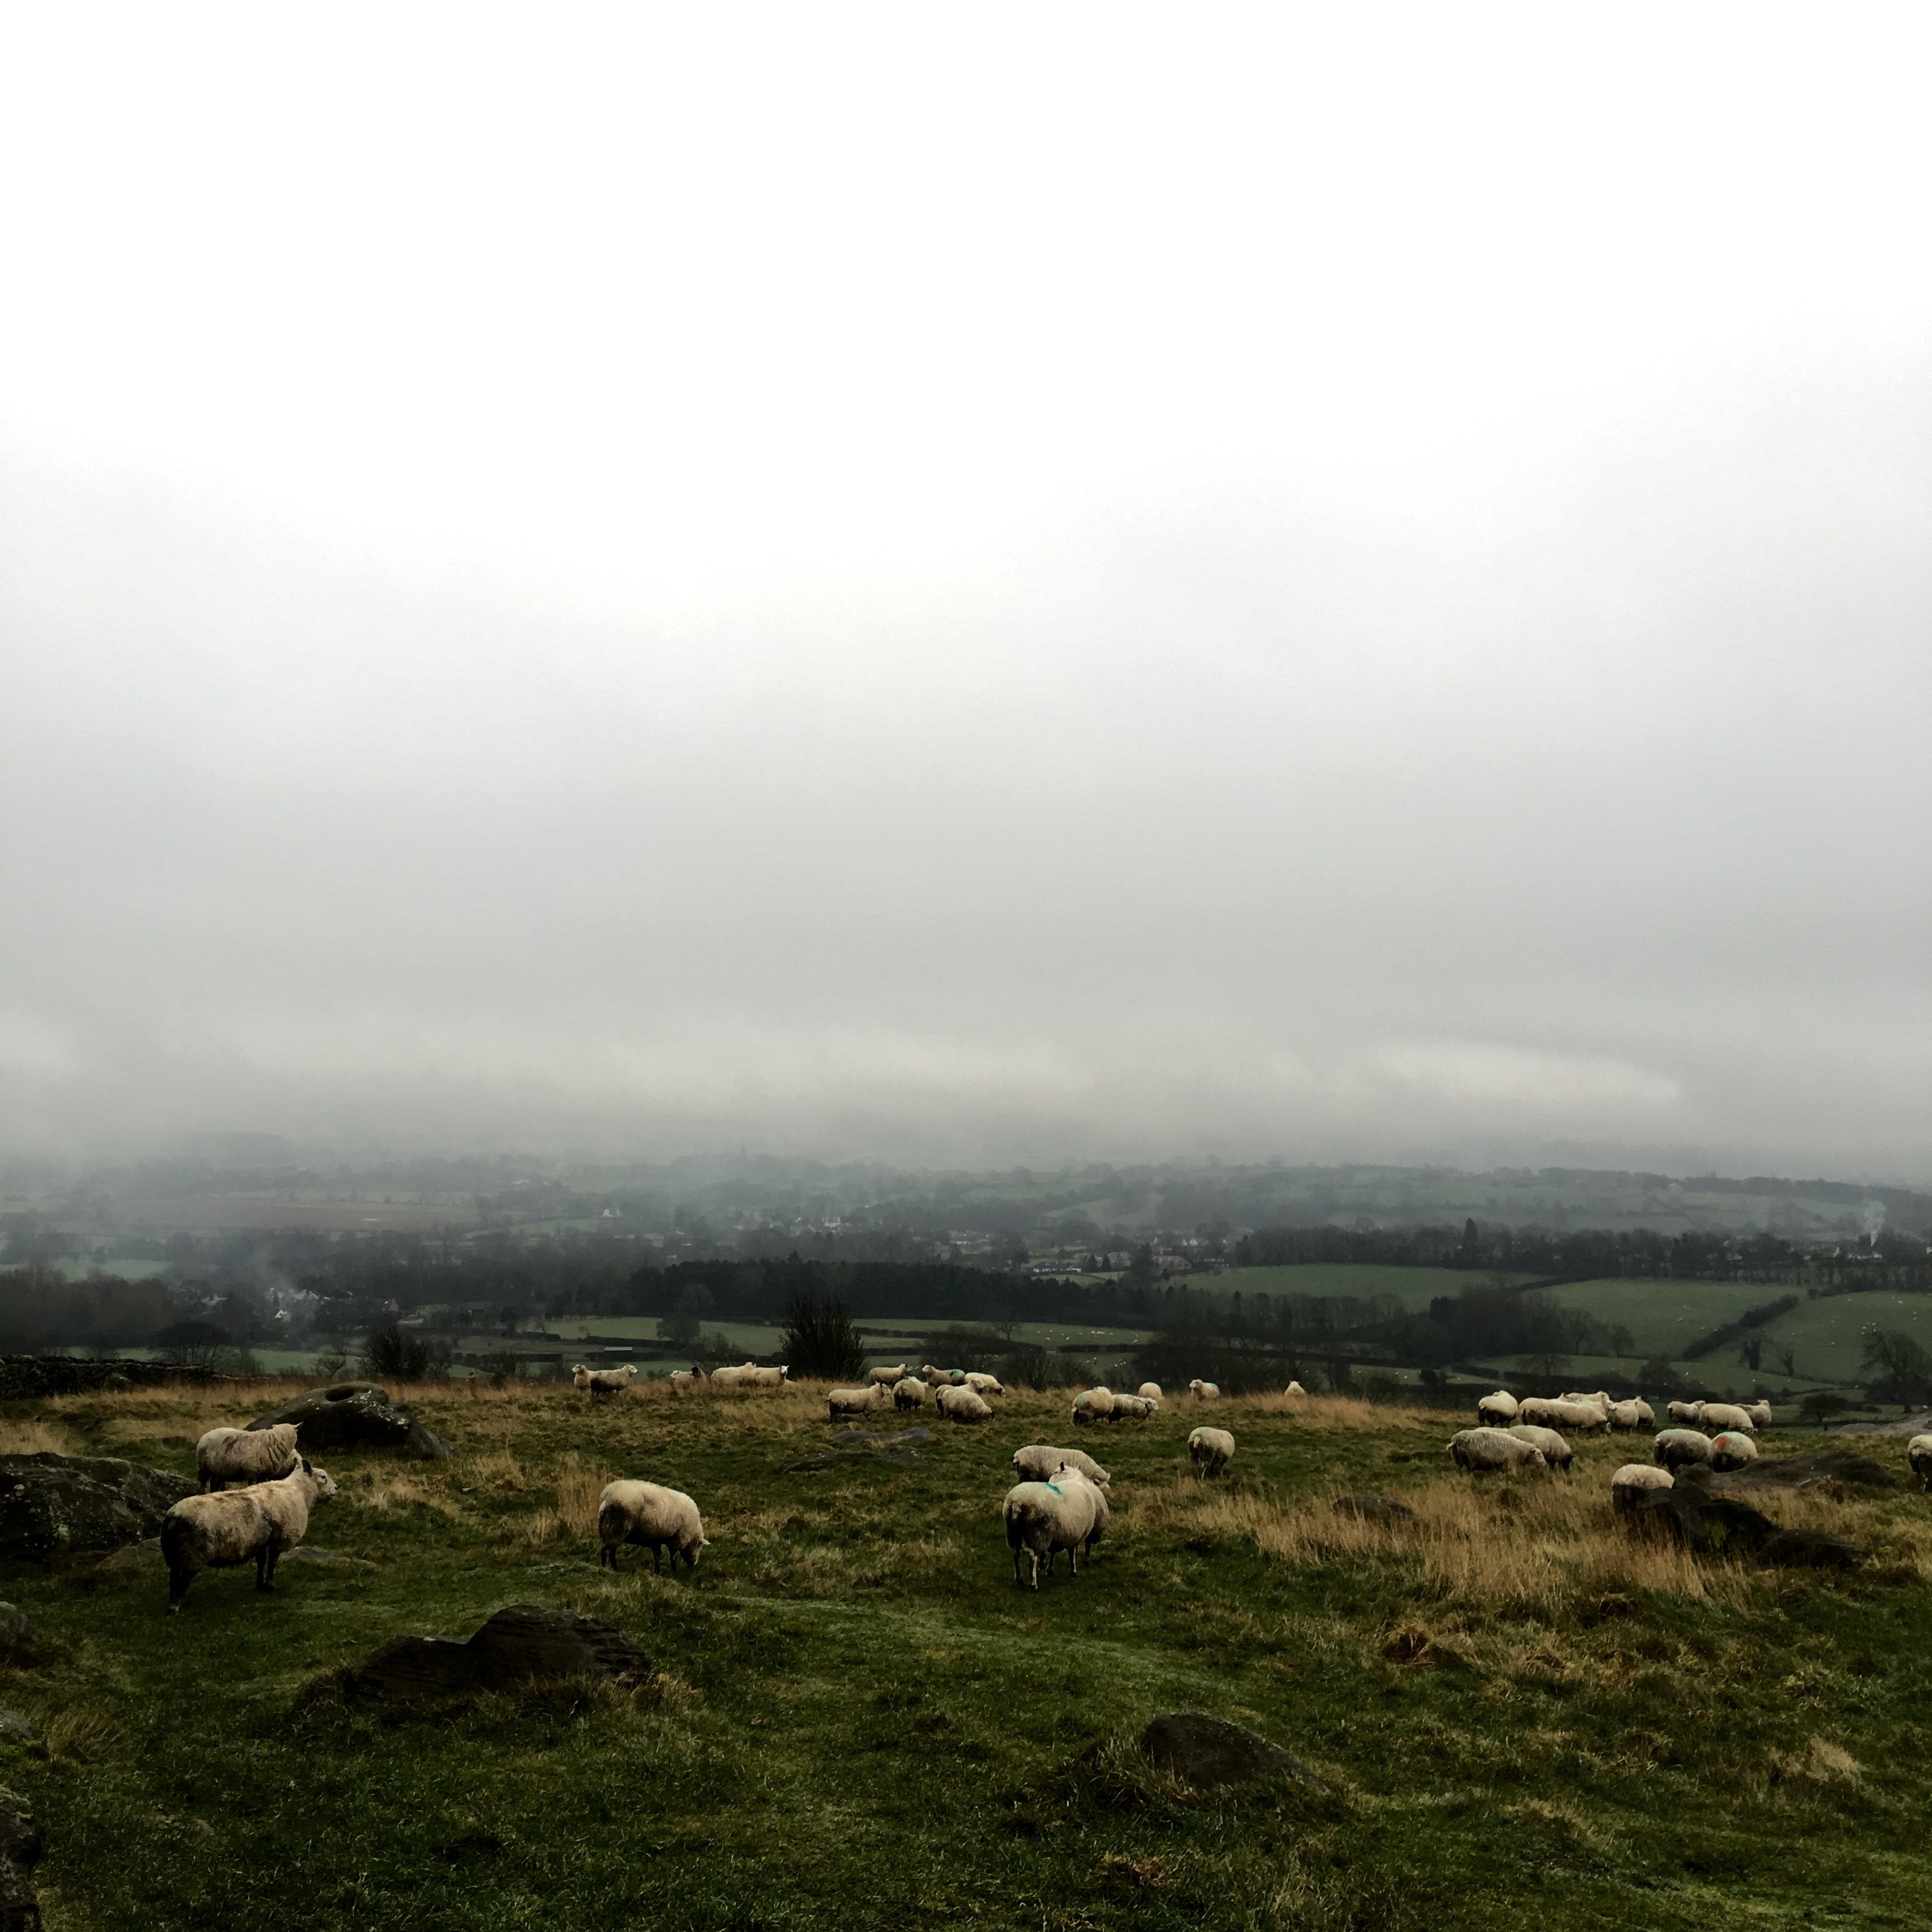
landscape, grass, horizon, mountain, cloud, fog, mist, field, meadow, morning, hill, pasture, weather, plain, grassland, plateau, habitat, ecosystem, rural area, natural environment, atmospheric phenomenon